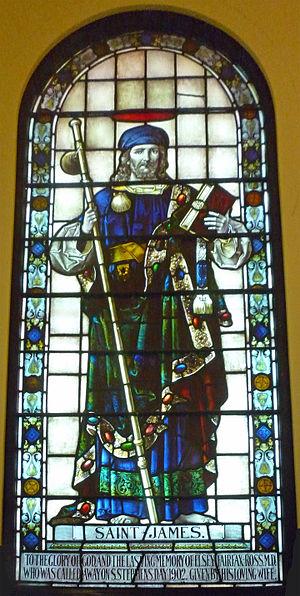
Vitrail de l'église St James représentant le saint patron et donné en mémoire du docteur Elsey Fairfax-Ross par sa femme
L’église St James est une église anglicane située à King Street, Sydney, Australie. Consacrée le 11 février 1824, l'église est conçue par l’architecte déporté Francis Greenway alors que Lachlan Macquarie est gouverneur. L'église fait partie du quartier historique de Macquarie Street qui comprend d'autres bâtiments coloniaux, Hyde Park Barracks par exemple. Bien que ce ne soit pas la première église anglicane de la colonie, St James est maintenant l'église la plus ancienne de Sidney.